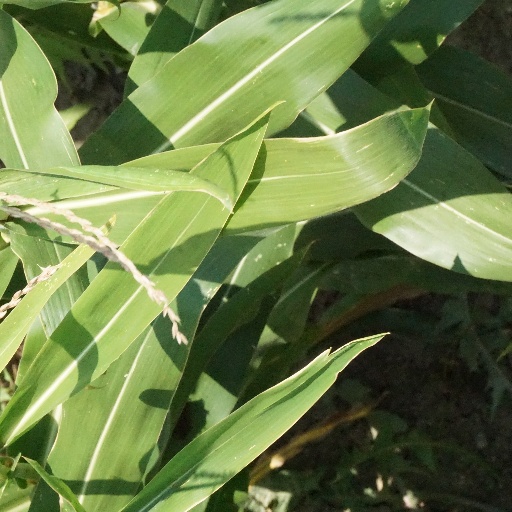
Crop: maize; corn